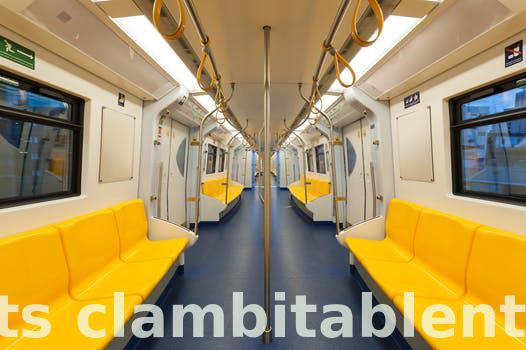
Label: Watermark